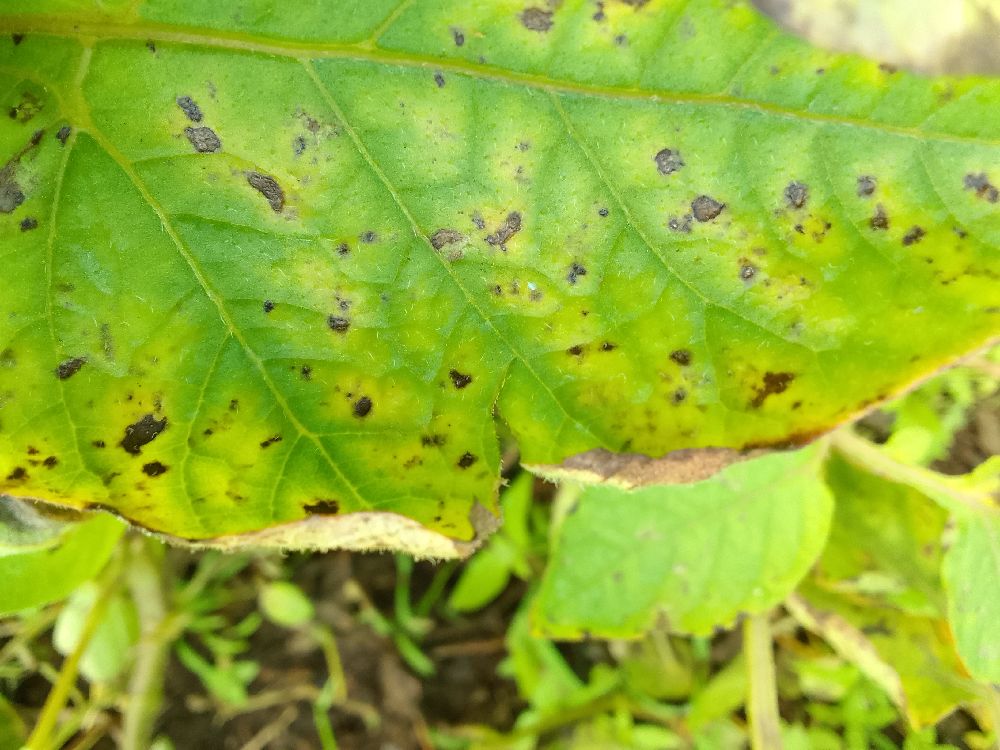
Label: Early blight